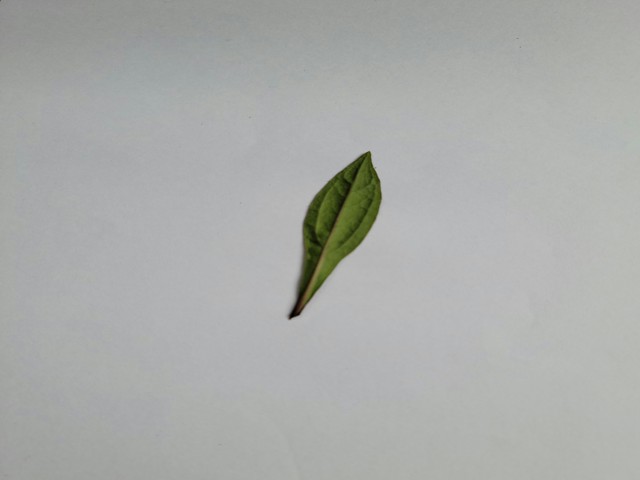
Plant: ayapan